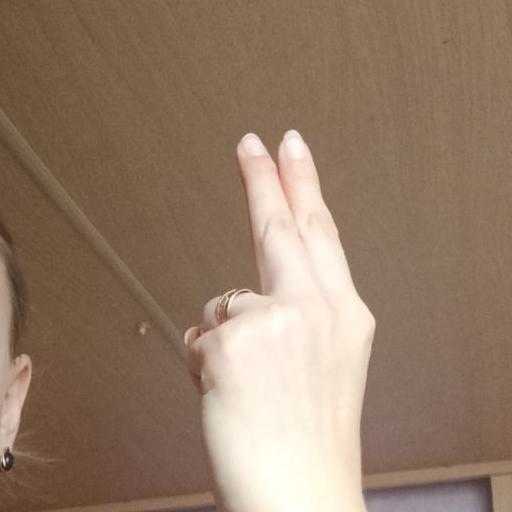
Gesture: two_up_inverted